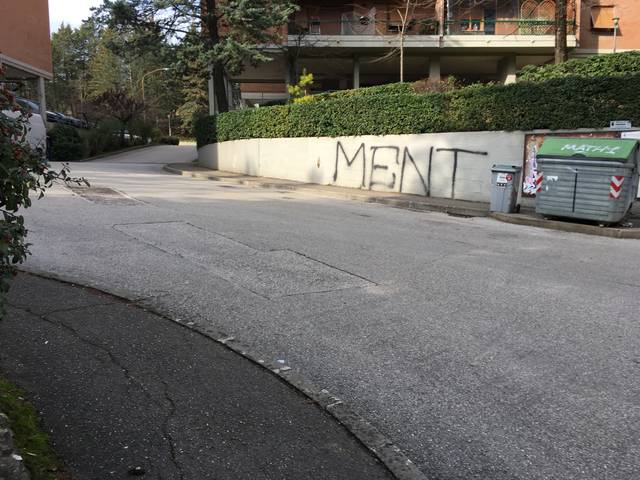
Region: Italy
Coordinates: 43.101, 12.367